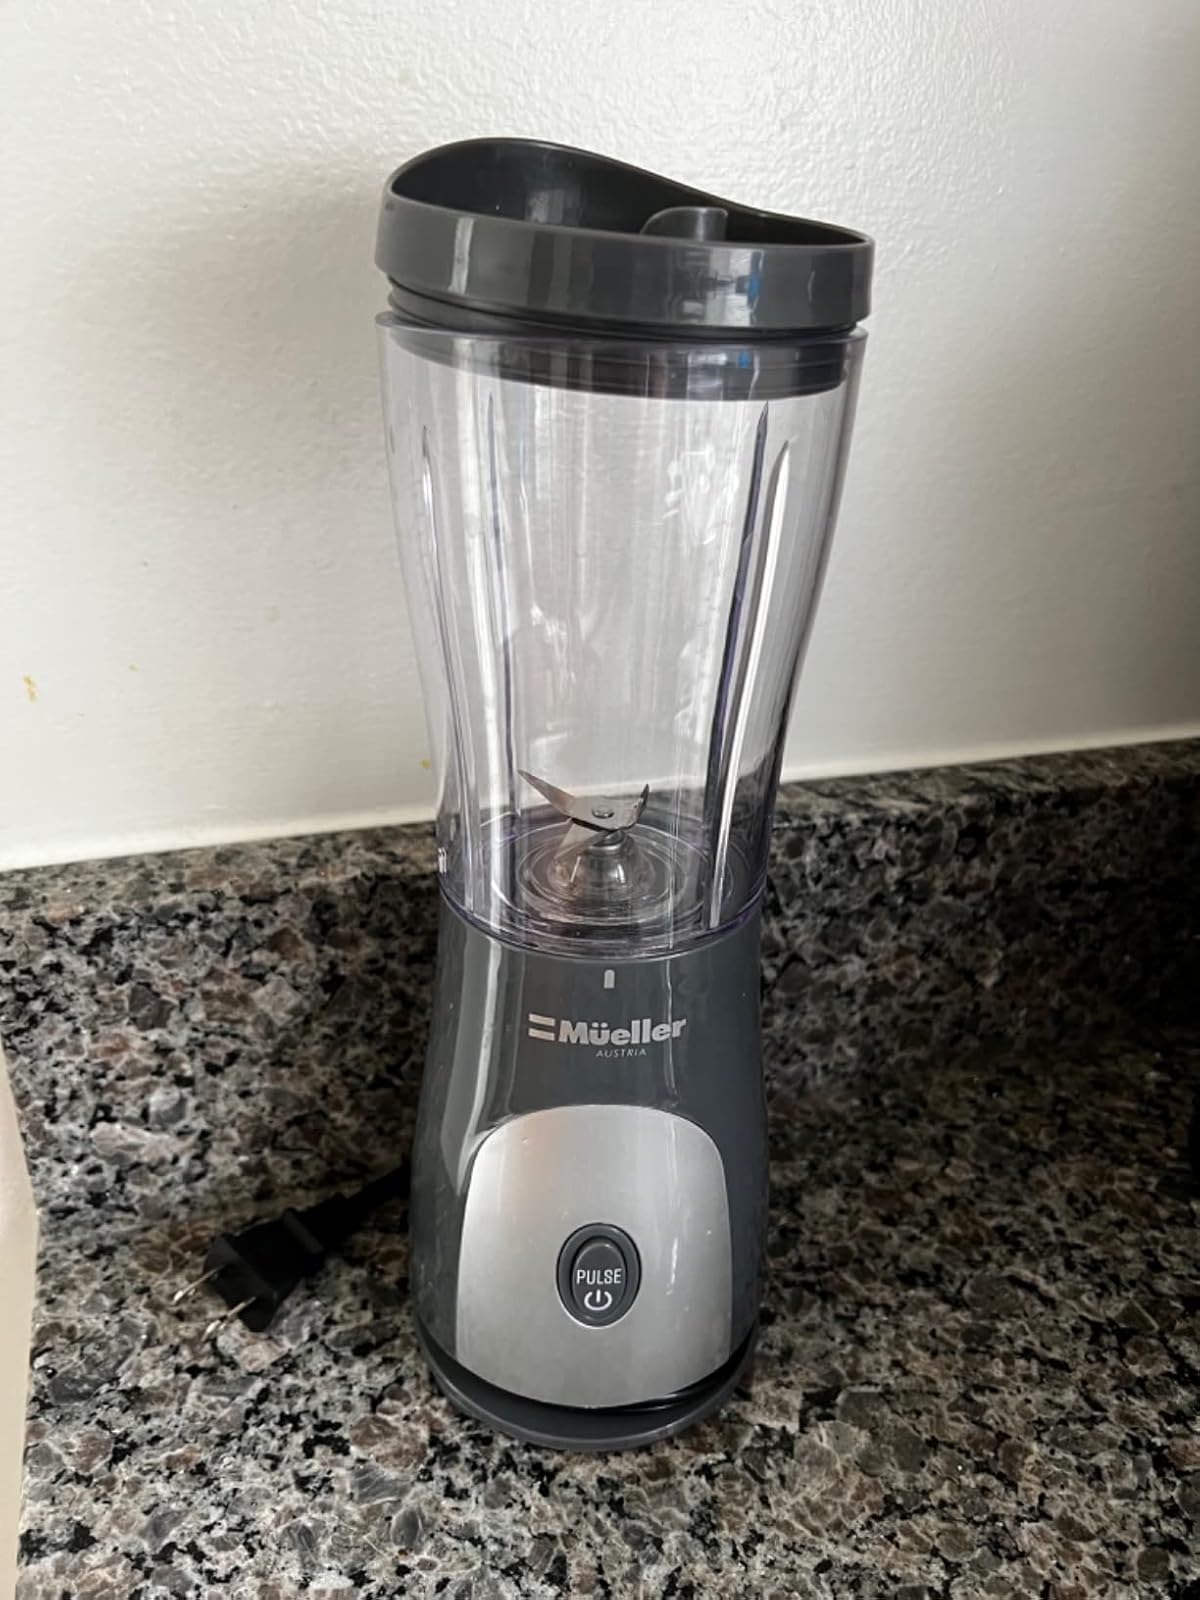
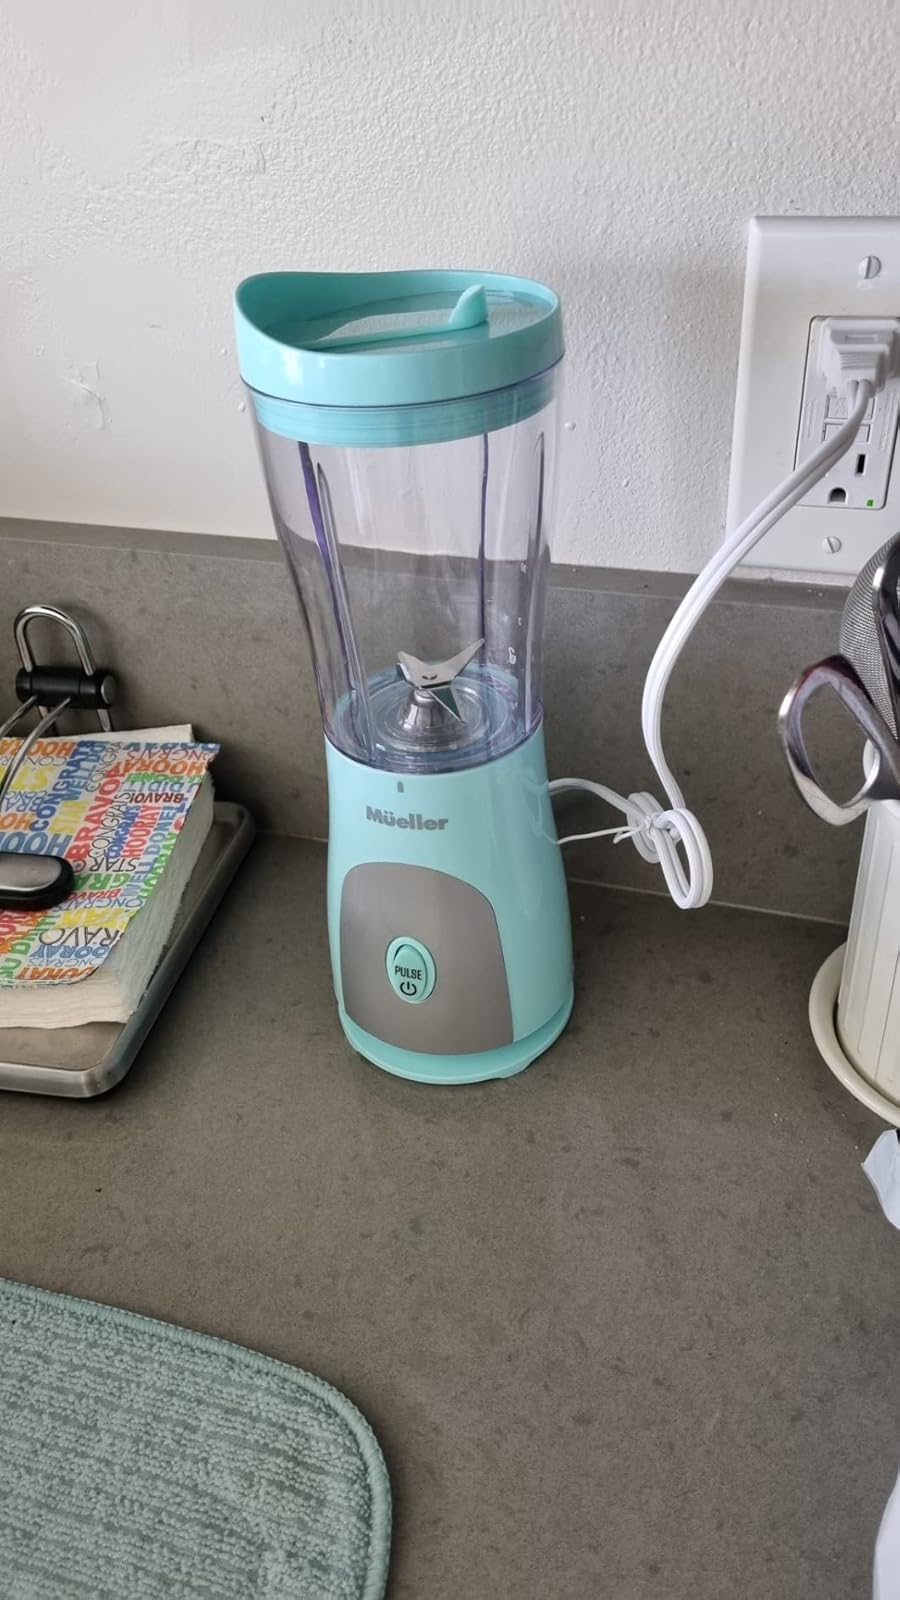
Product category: items_blender
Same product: no